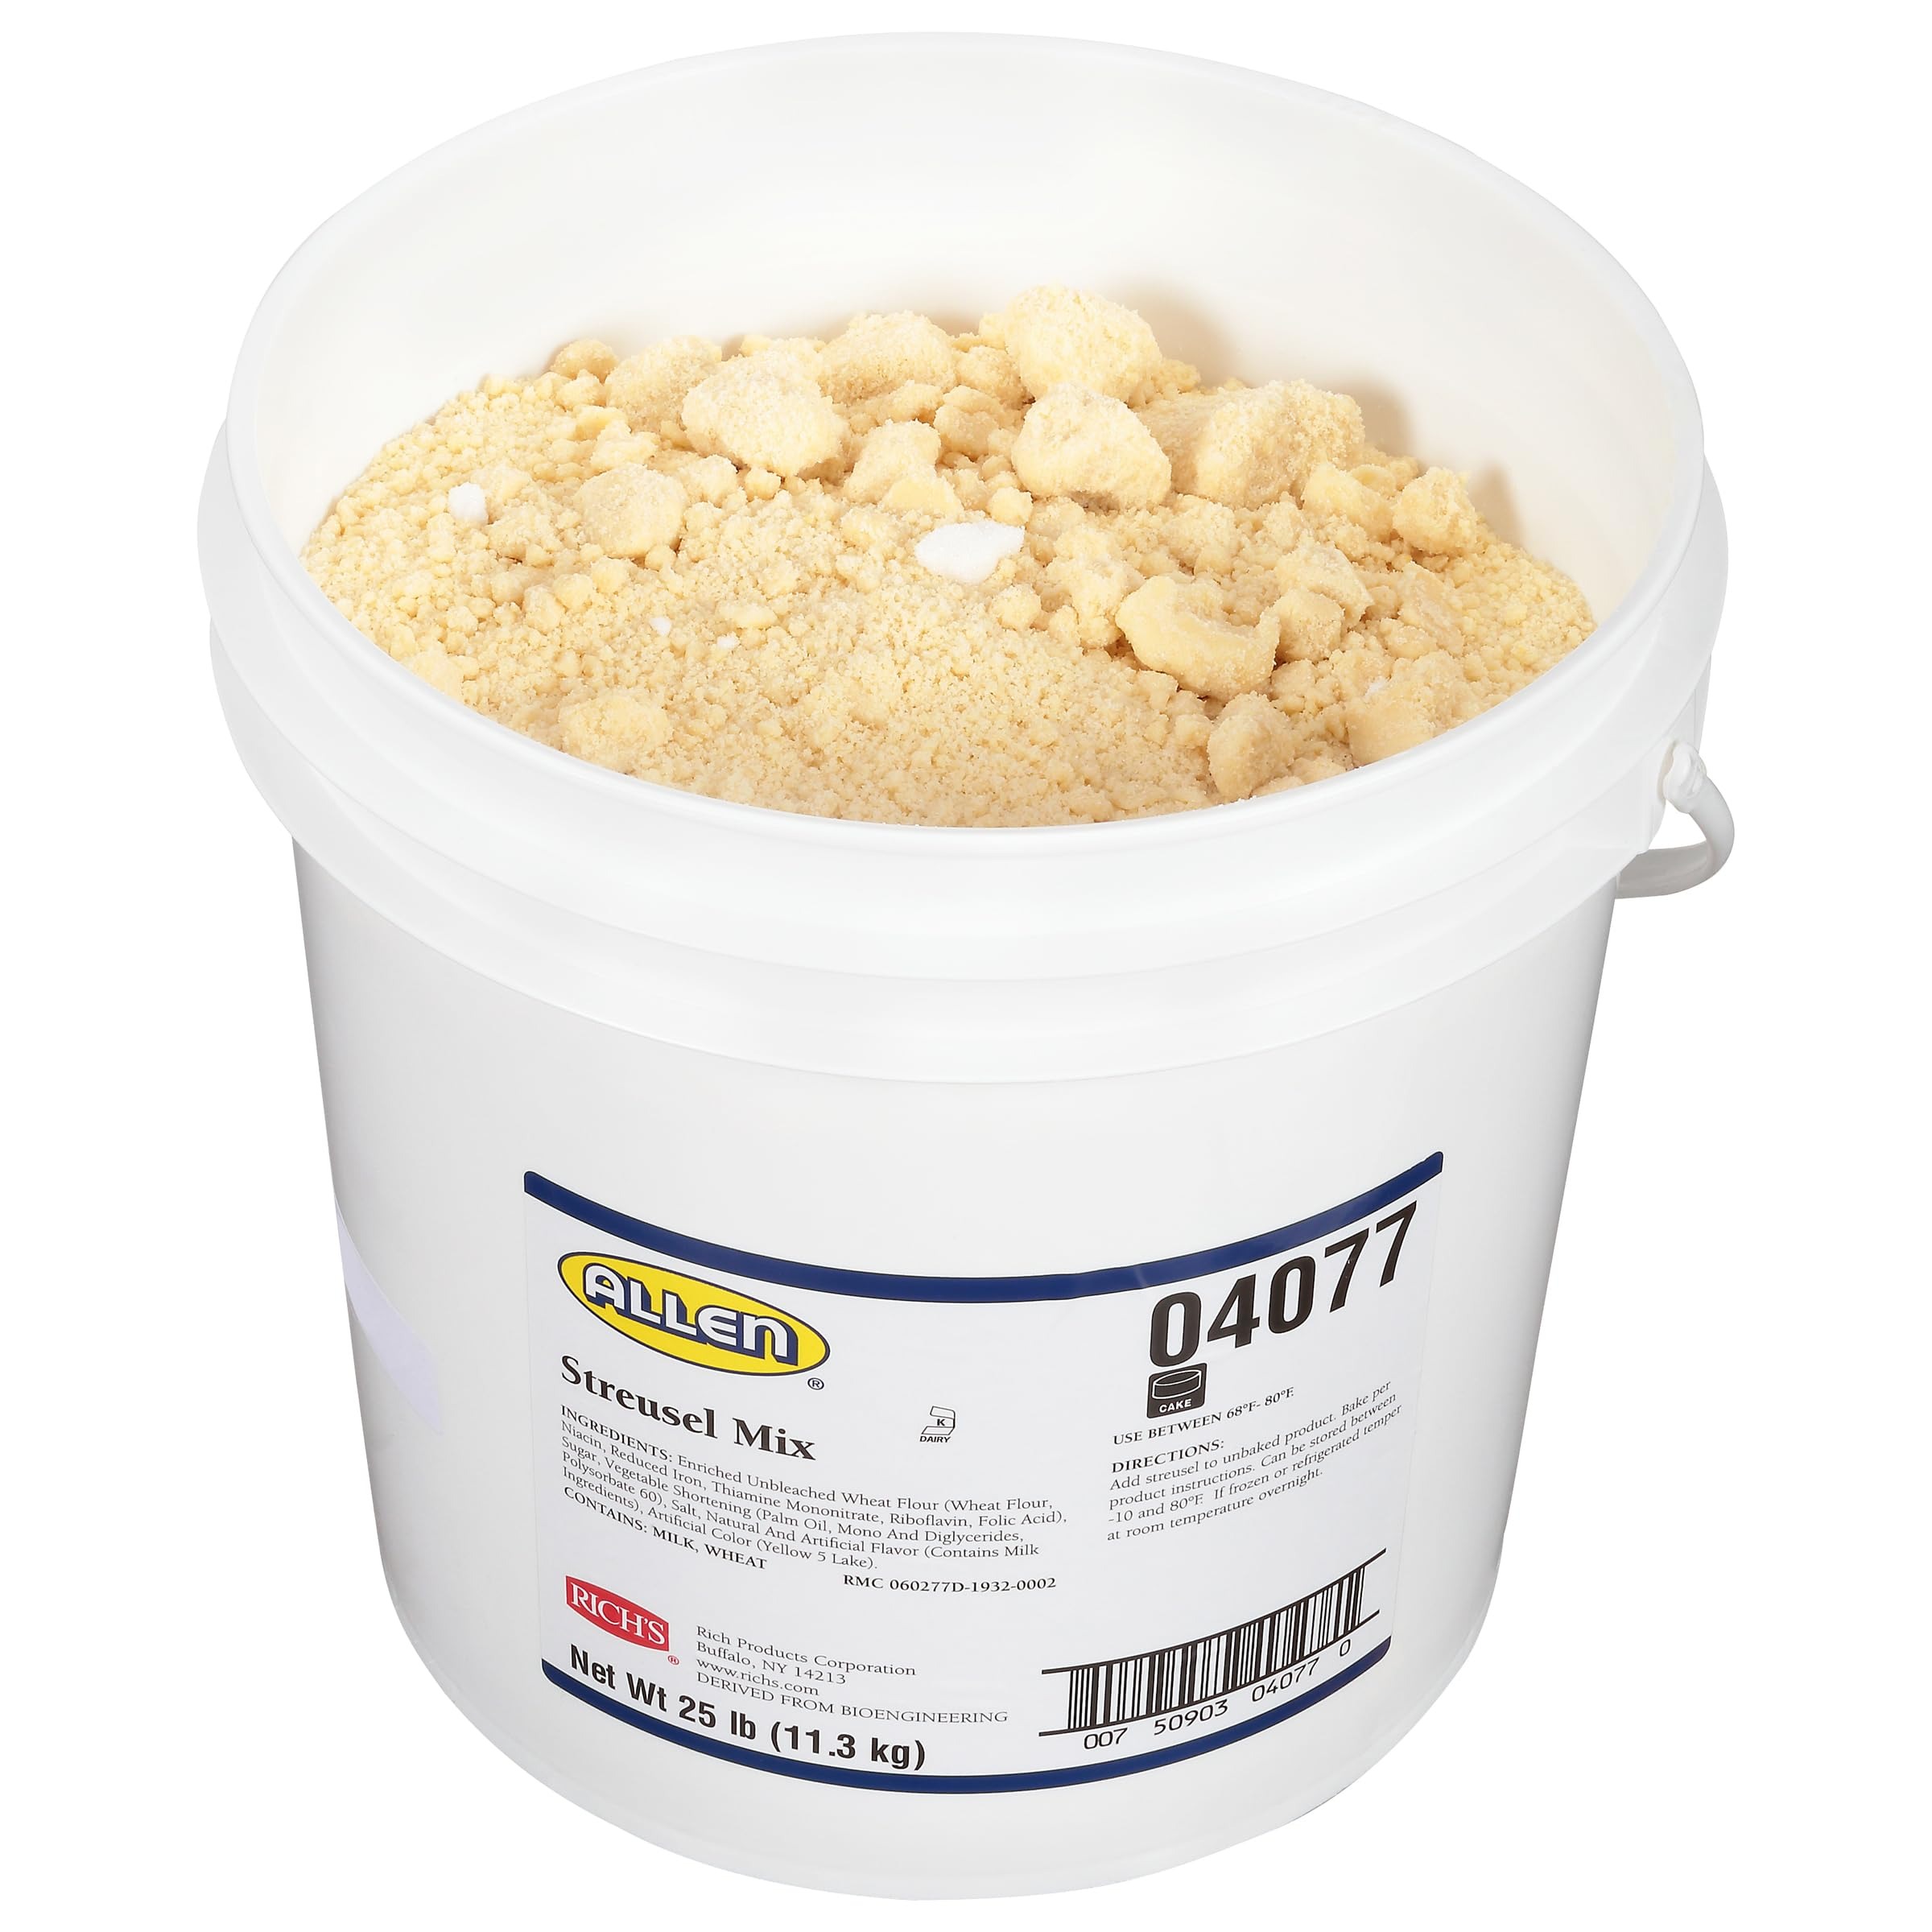
Item Name: Rich Products Corporation JW Allen Streusel Mix, 25 Pound -- 1 each
Bullet Point 1: DELECTABLE DESSERT UPGRADE- Elevate baked favorites with Rich's Streusel Crumb Topping Mix. Effortlessly add sweet brown sugar-cinnamon crunch to your creations.
Bullet Point 2: VERSATILE CREATIONS- From coffee cake to tarts, explore its potential on various treats like muffins and pies. Streusel's delightful texture and flavor shine in dessert bars and crisps.
Bullet Point 3: EASY TO USE- Just add mix to unbaked product and bake per product's instructions.
Bullet Point 4: BULK PACKAGED- Comes in a 25lb pail perfect for high-volume bakeries.
Bullet Point 5: EXPERIENCE AND QUALITY- Rich Products Corporation is a trusted partner of exceptional products and business solutions for leading bakery and foodservice outlets around the globe.
Value: 400.0
Unit: Ounce

Price: 110.96